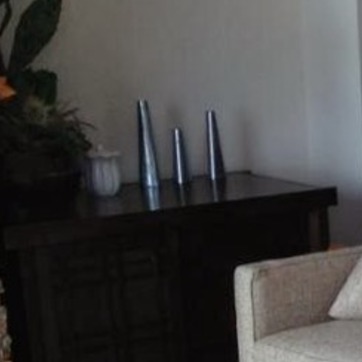
Material: metal